Xerez Deportivo FC

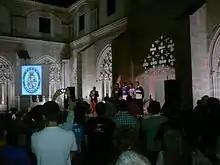
Xerez kit presentation in Jerez (2013–14 season)

In June 2013, Joaquín Morales, chairman of Xerez CD, announced he was going to liquidate the club for economic reasons (the club had been in debt for years). A group of fans met and decided to form a new club to replace the old one, and on 28 June the new club, "Xerez Deportivo FC", was inaugurated. Morales consequently decided to sell Xerez CD to Ricardo García, a businessman who had considered liquidating another city club, Jerez Industrial CF.